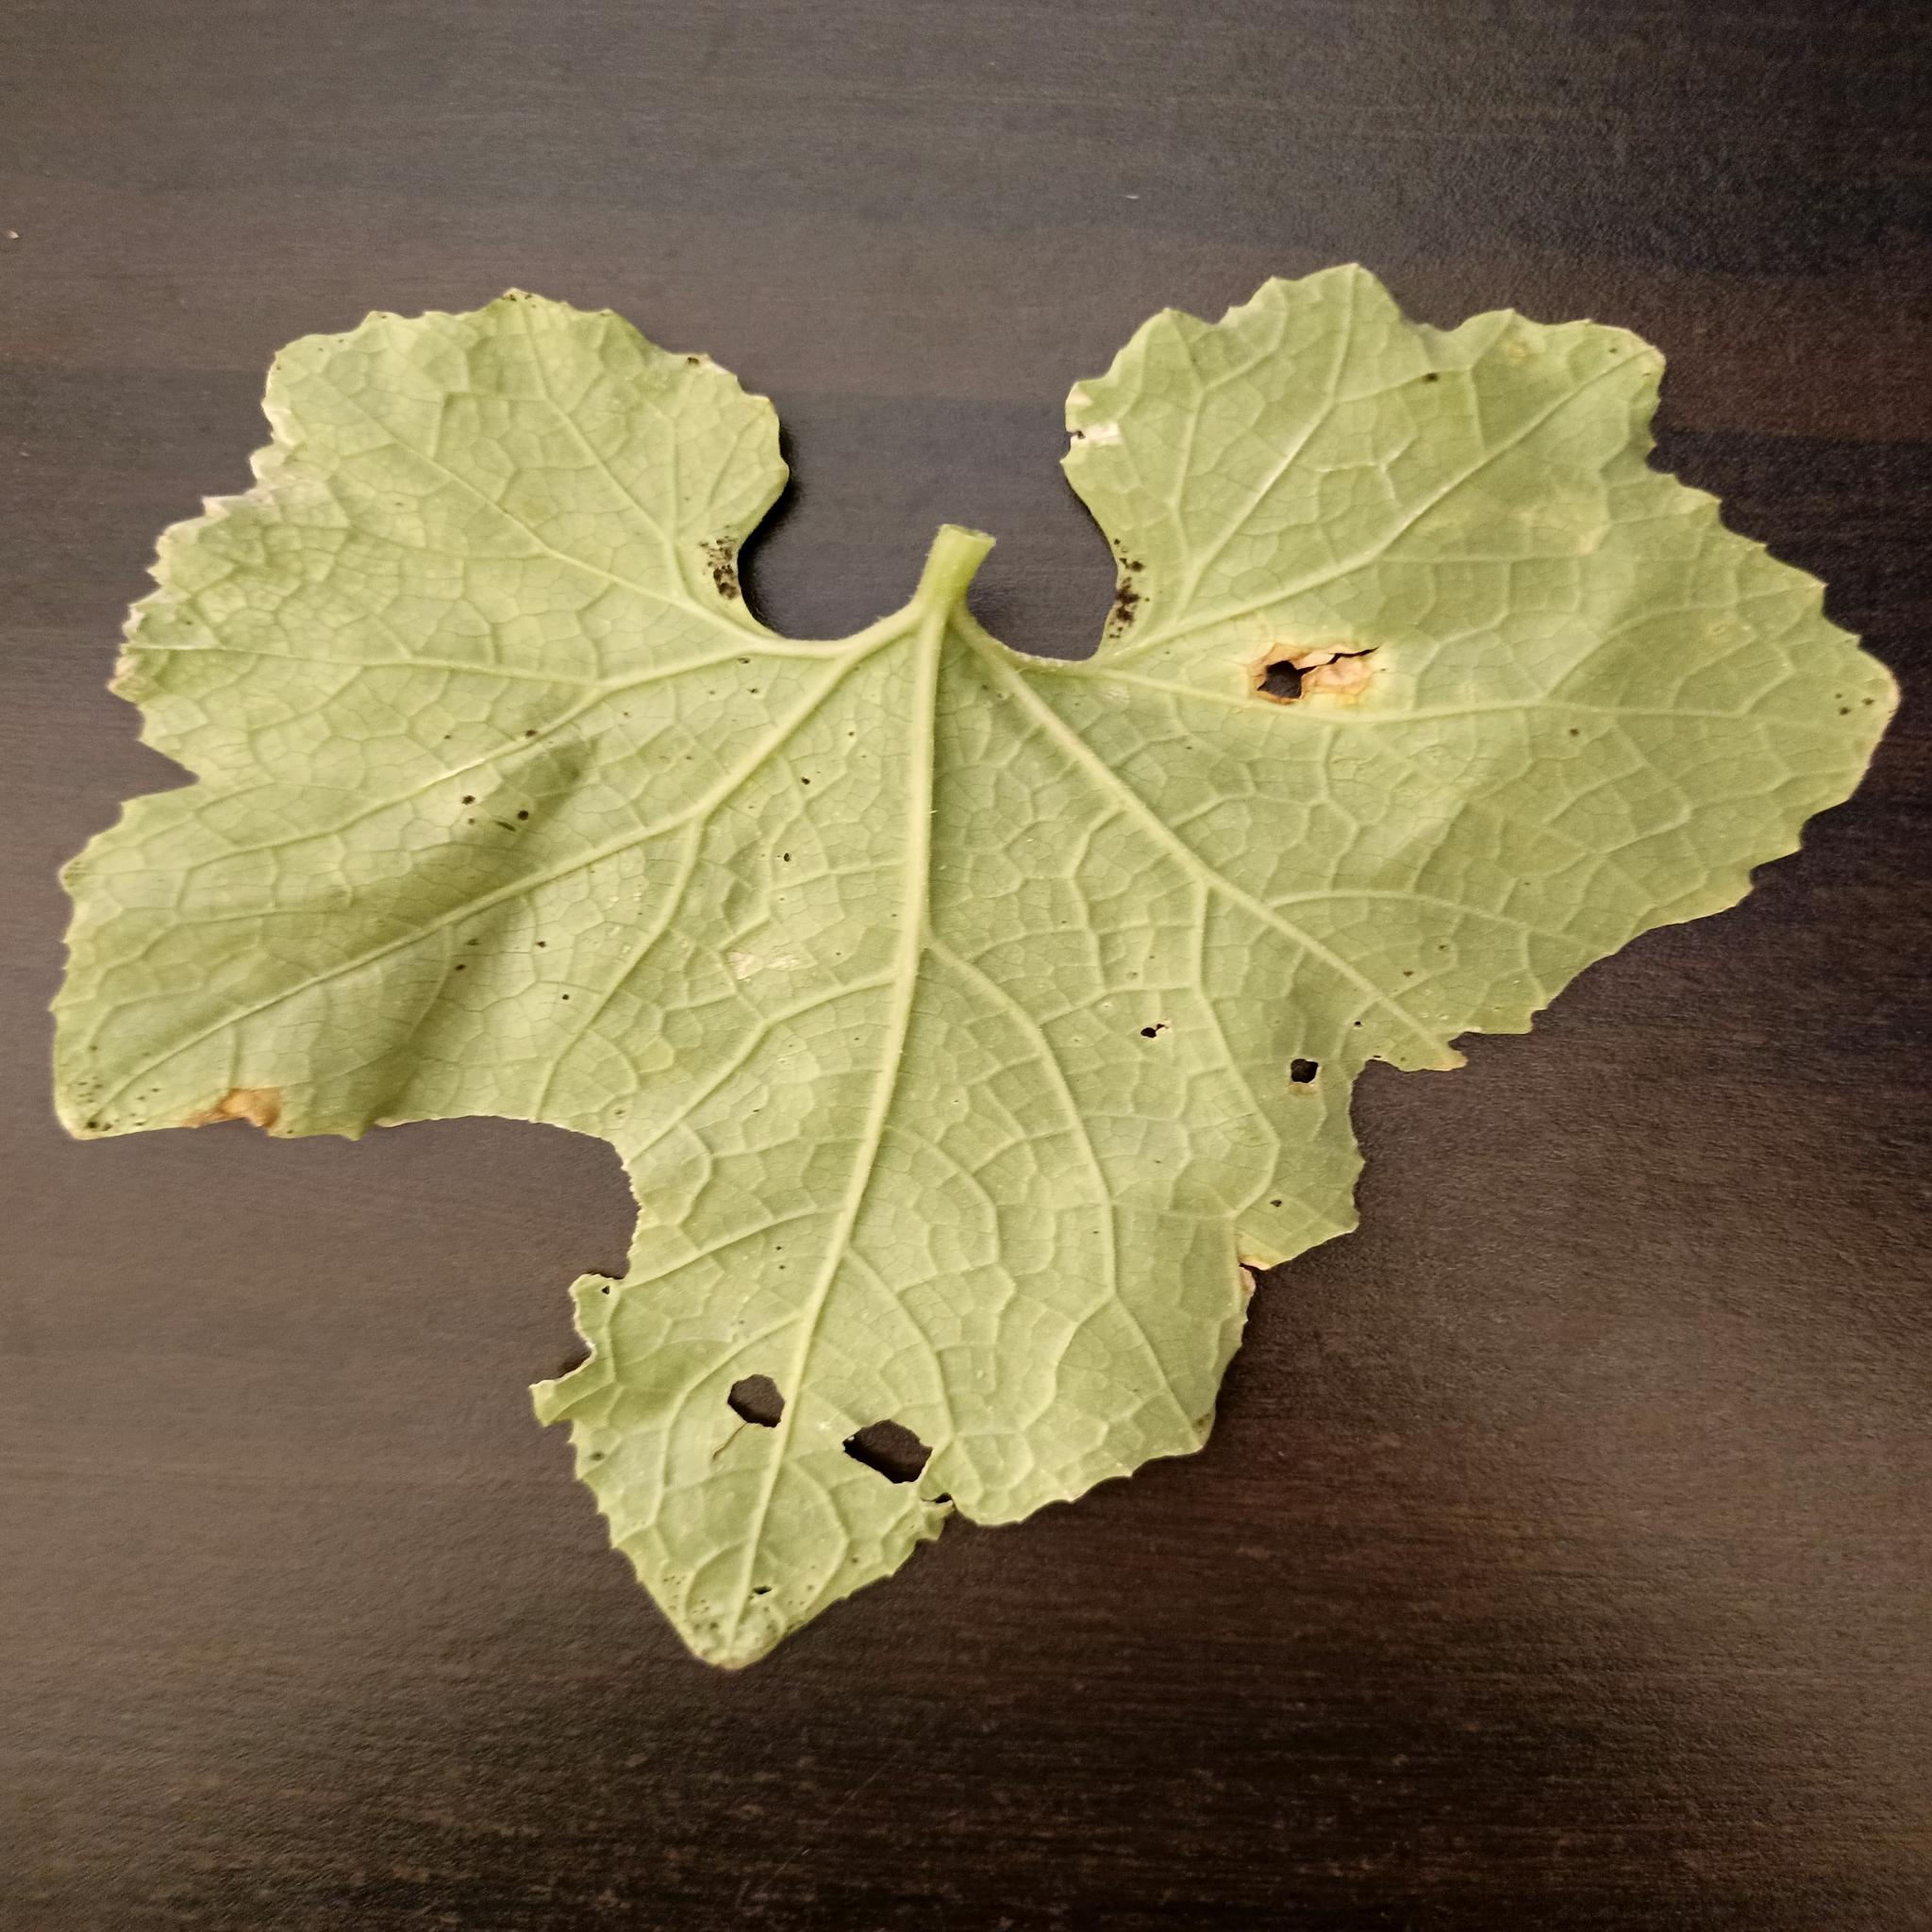
Label: Aphid